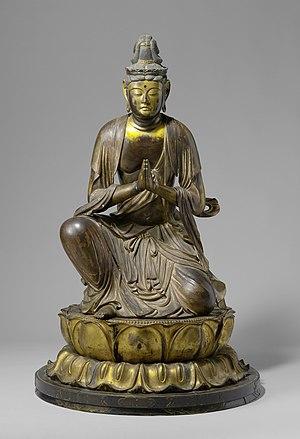
Namasté ou namaskar ou namaskaram est un mot translittéré du sanskrit et communément employé pour saluer, pour dire bonjour et au revoir en Inde et au Népal. Néanmoins, en zones rurales, l'équivalent de « bonjour » peut être « Râm-râm », répétition du nom de Râma, ou « Vanakkam » dans le sud de l'inde.